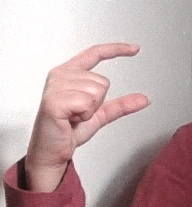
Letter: dal